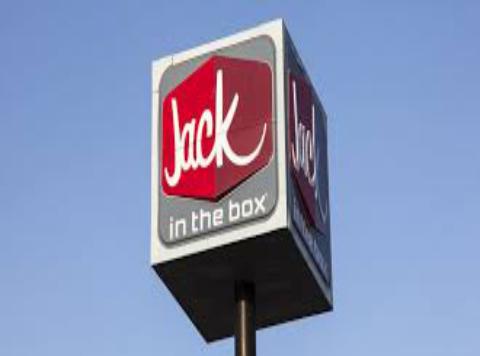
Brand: jack in the box
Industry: Food